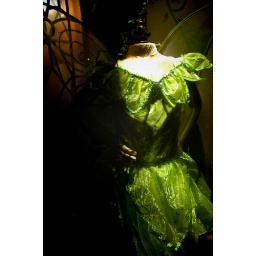
green dress in the window..